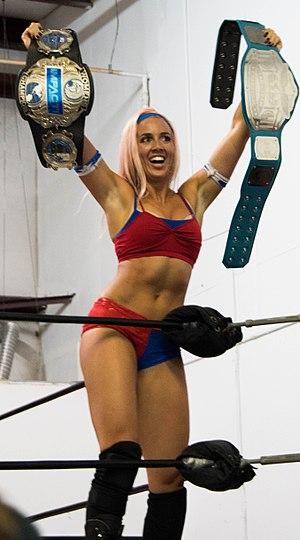
La catcheuse Laurel Van Ness brandissant les ceintures de championne des Knockout d'Impact Wrestling et de championne par équipes féminine de la Pro Wrestling 2.0
Chelsea Anne Green est une catcheuse canadienne. Elle est actuellement sous contrat avec la World Wrestling Entertainment. Elle commence sa carrière en 2014 au Canada et participe un an plus tard à WWE Tough Enough où elle remplace une catcheuse.